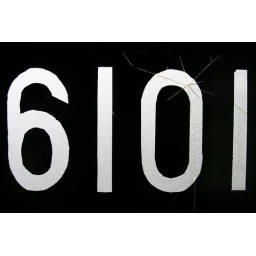
A cracked pane of glass from an old rail car in South Elgin, IL.